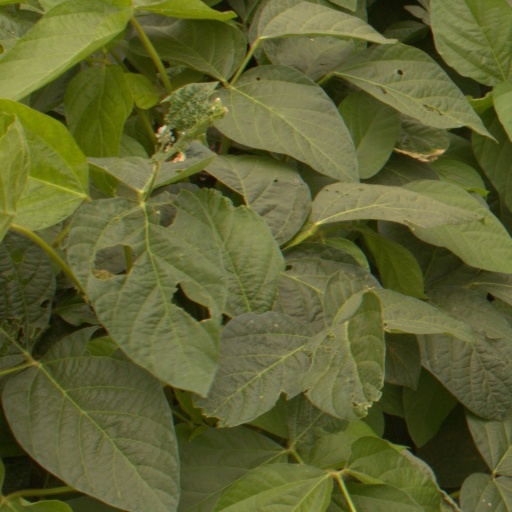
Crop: soybean